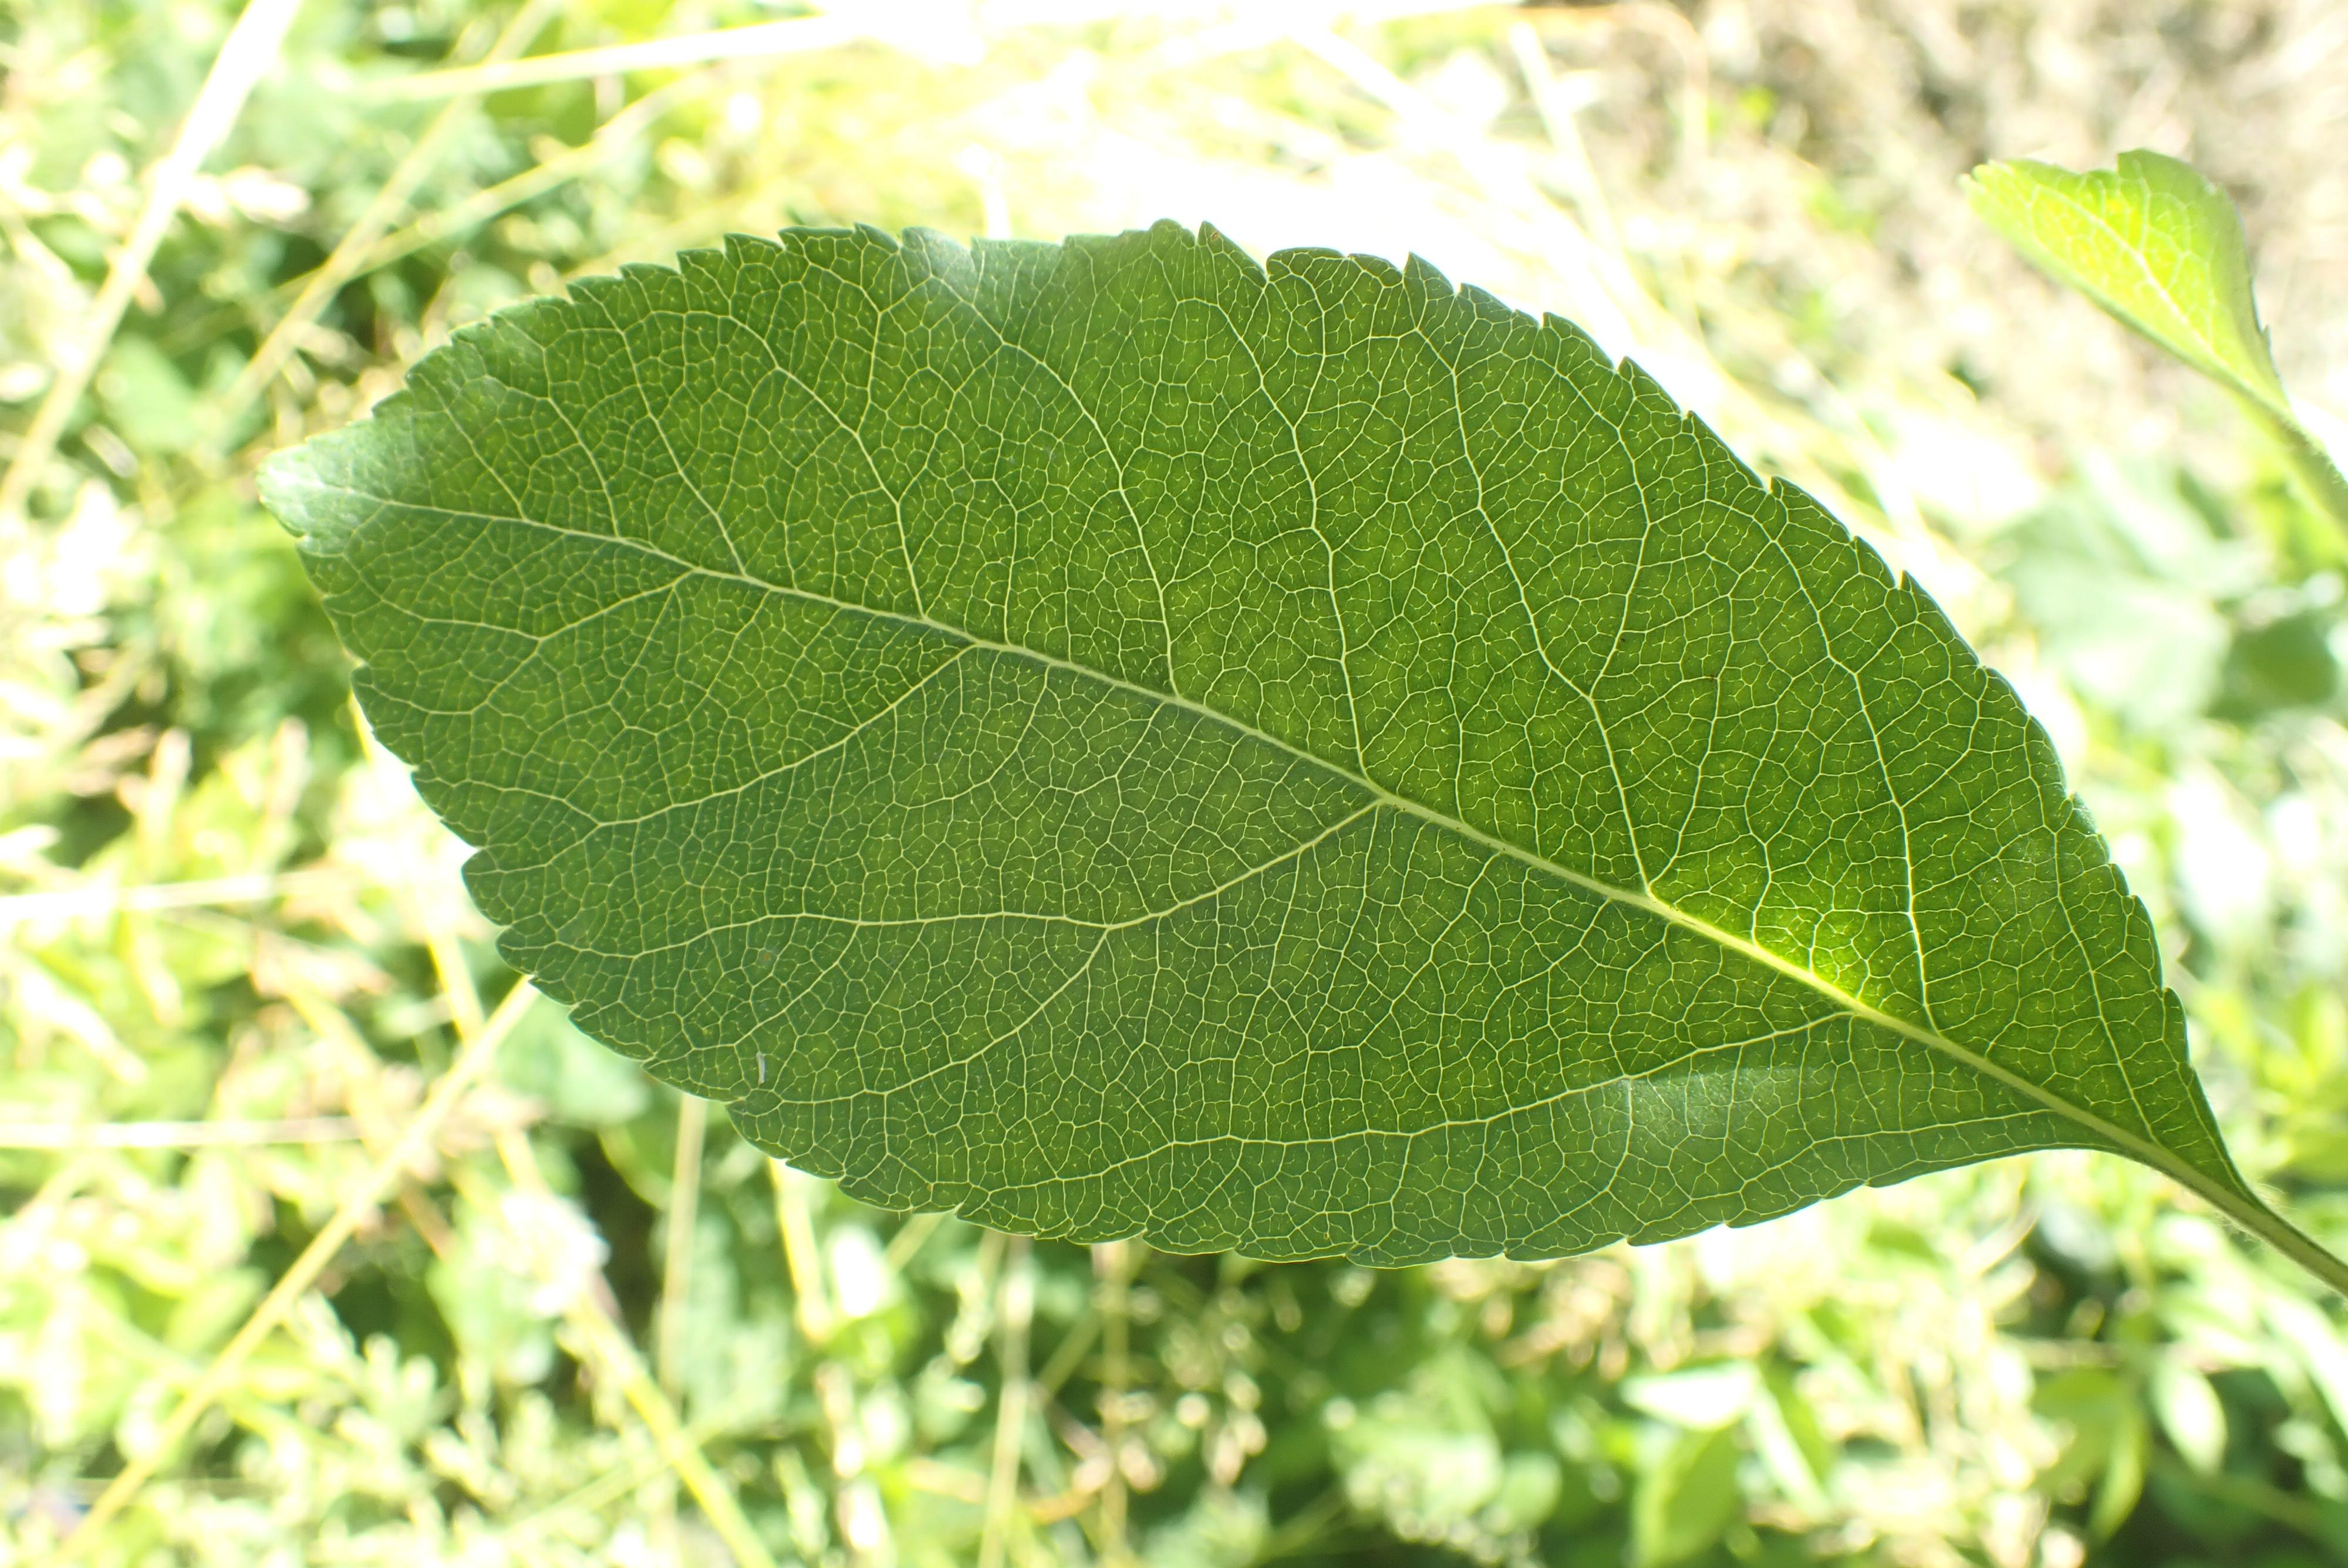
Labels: healthy